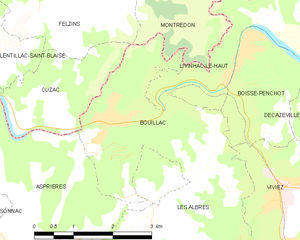
Bouillac est une commune française, située dans le département de l'Aveyron en région Occitanie.